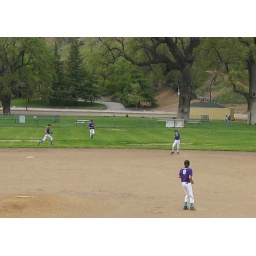
RB #7 &amp;amp; JR #13 running in direction of fly ball that SB #6 just caught, DC #8 pitcher